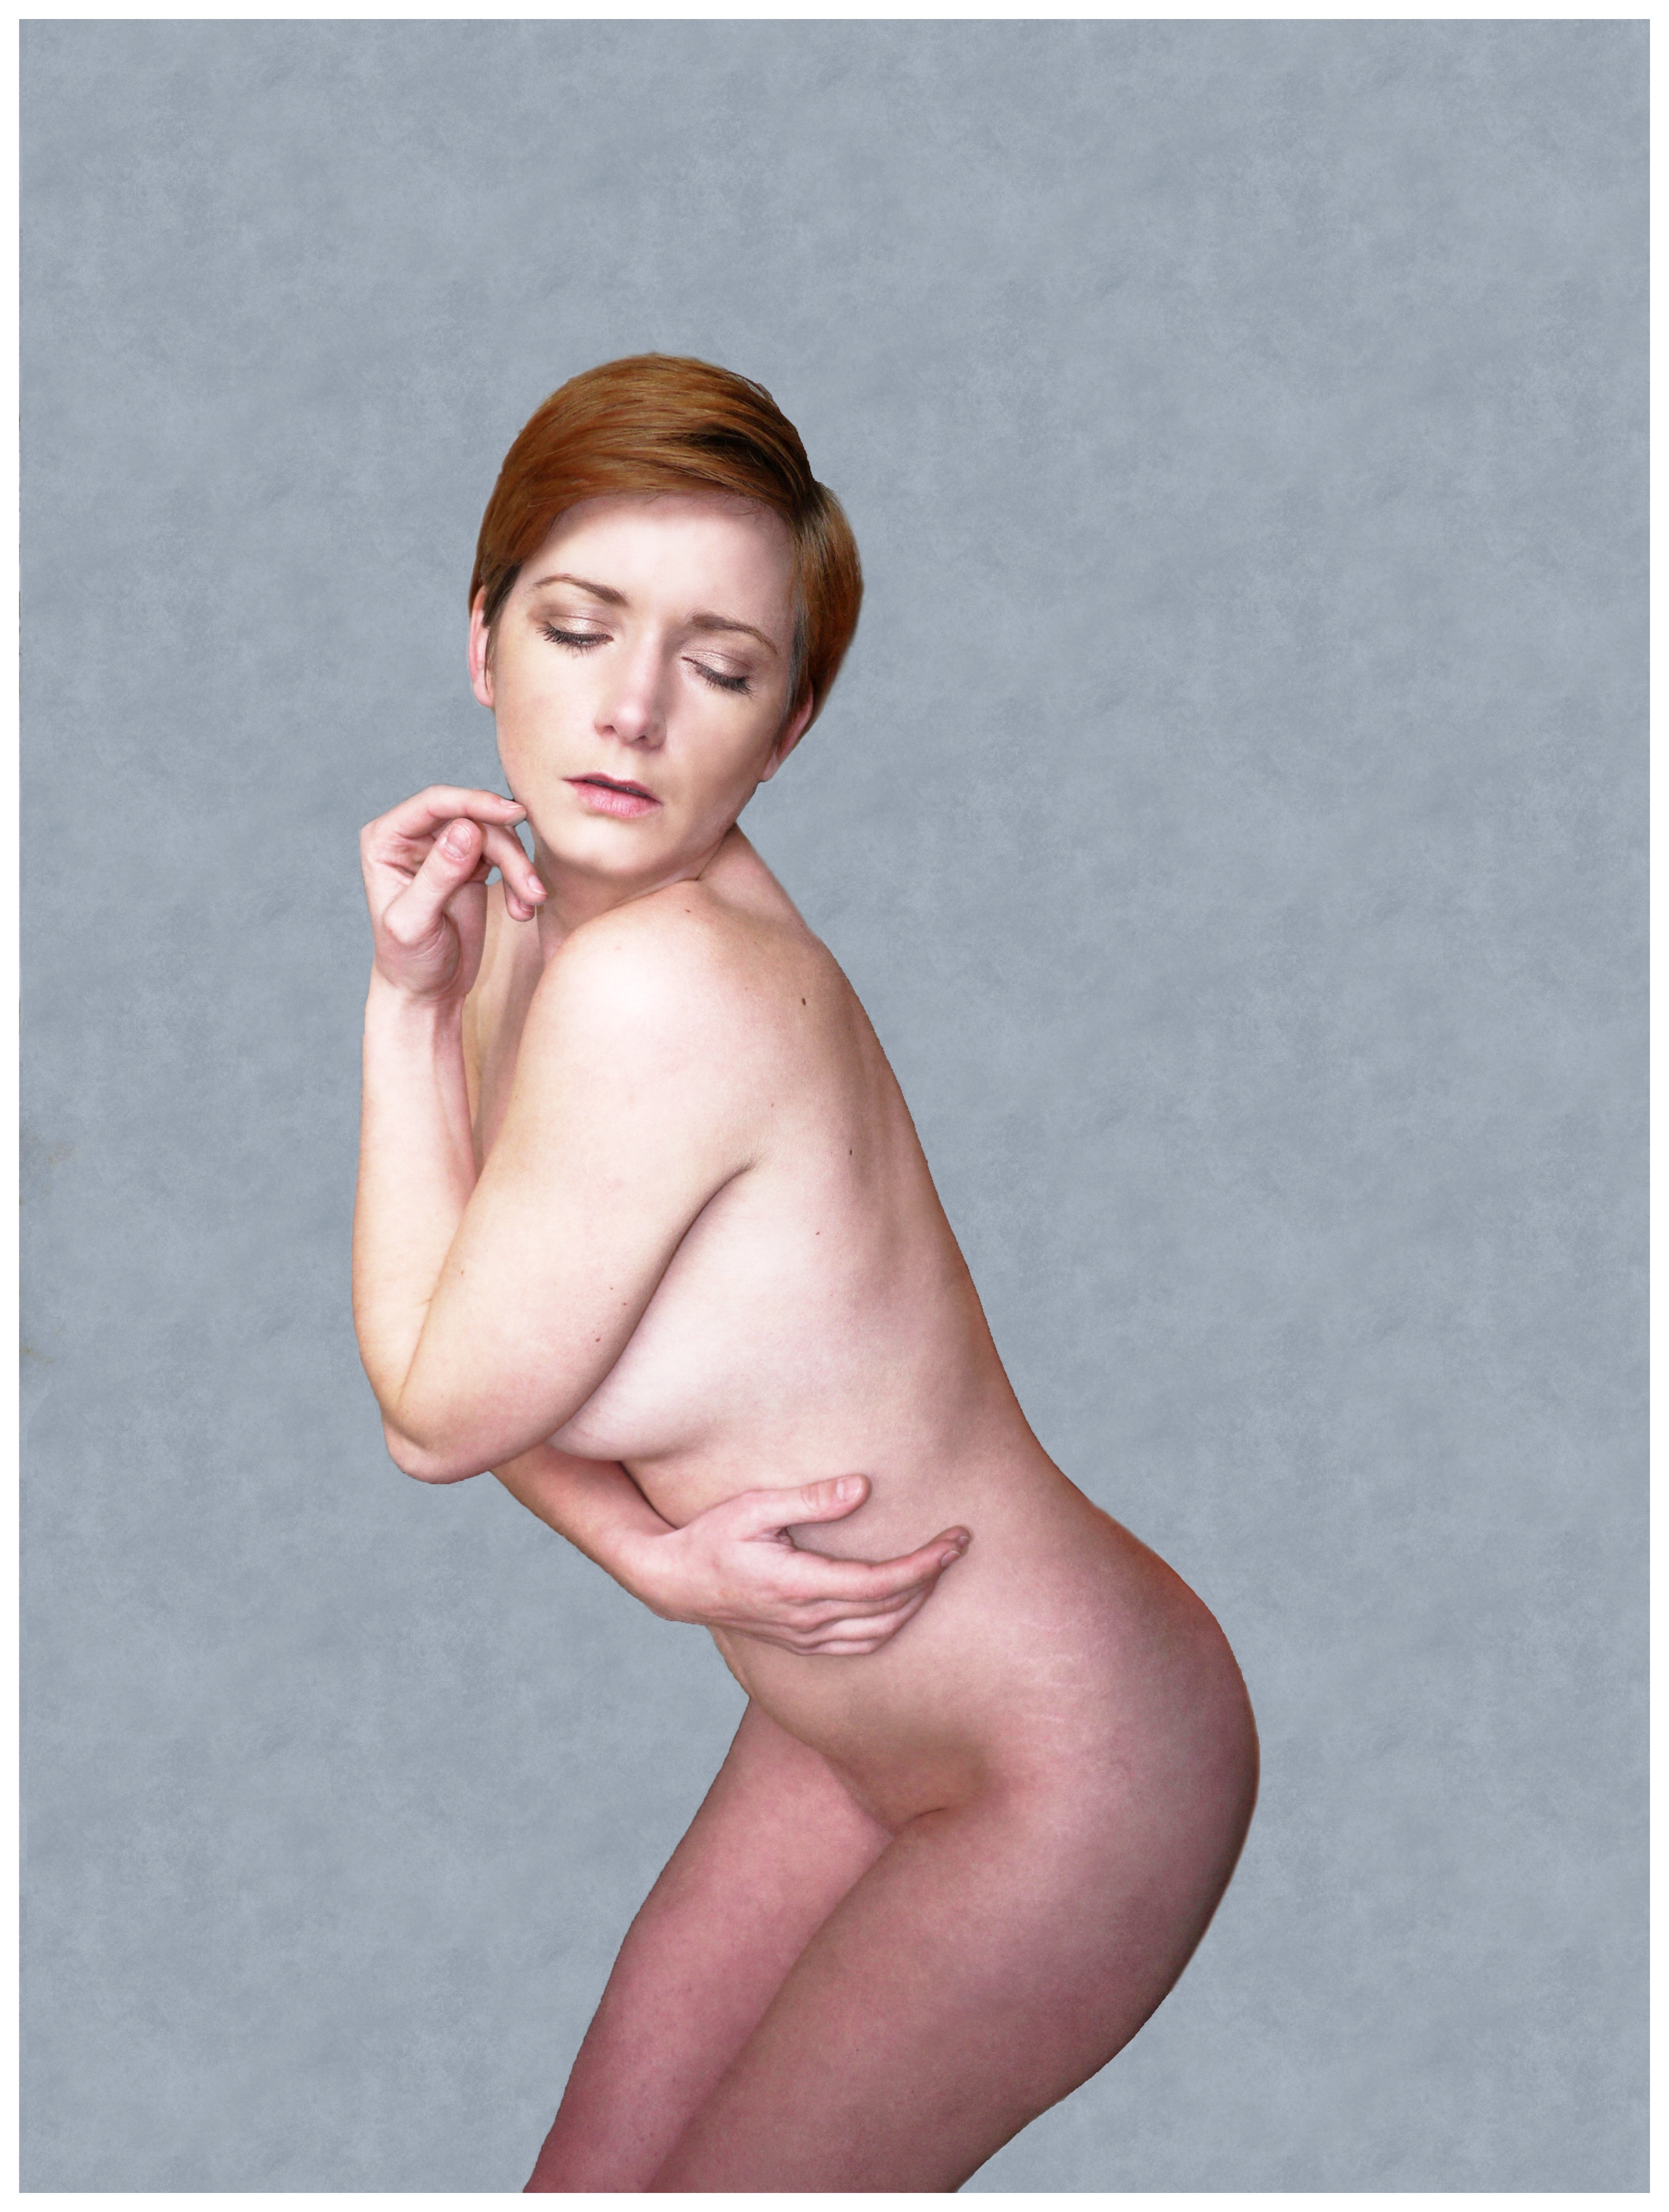
hand, female, finger, arm, toy, muscle, chest, colour, nude, human positions